Artur Kołosowski

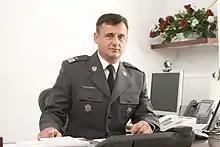

Artur Stanisław Kołosowski (born 1958) is a brigadier general of Polish Armed Forces. President of the board, and CEO in joint-stock company. Graduate of MBA studies. Visiting professor at the Military University of Technology in Warsaw and the author of numerous publications within the scope of national defence and security, and cybersecurity. Chairman of the Supervisory Board in the Polish Armaments Group Inc. (PGZ S.A). Director of the Operational Center of the Minister of National Defence.